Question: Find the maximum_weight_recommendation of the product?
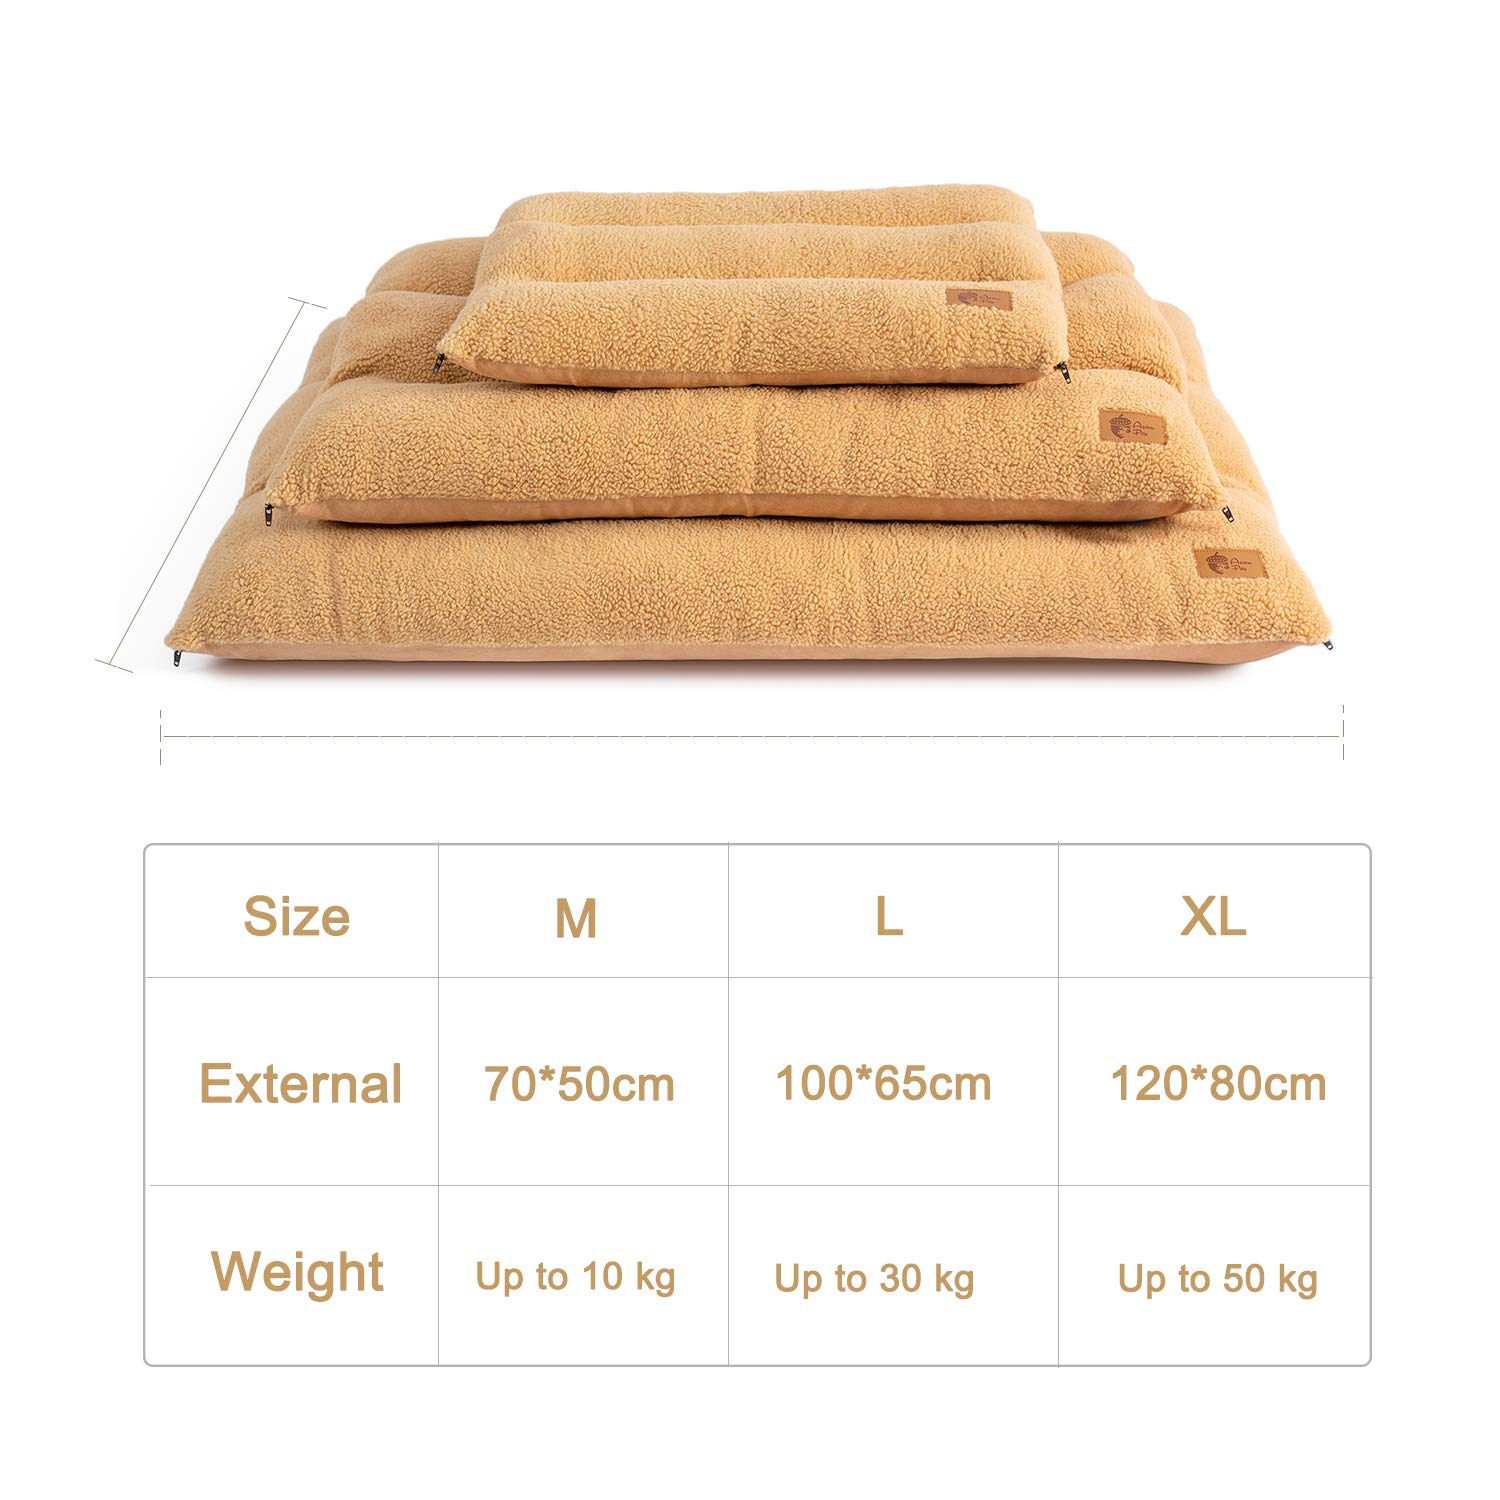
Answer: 50 kilogram